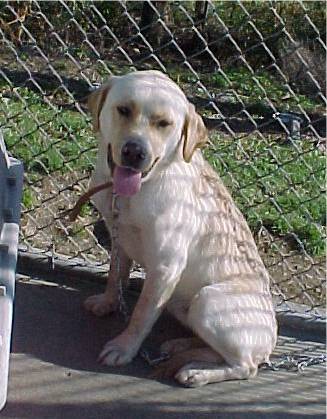
Label: dog